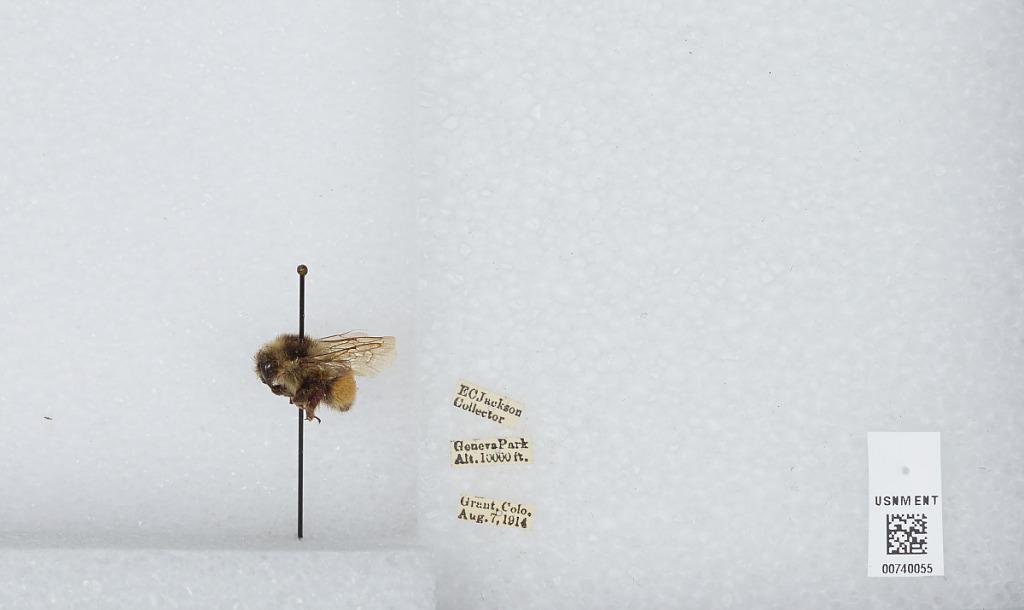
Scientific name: Bombus (Pyrobombus) bifarius Cresson
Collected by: E. Jackson
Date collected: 1914-8-7
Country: United States
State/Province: Colorado
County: Park
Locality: Geneva Park
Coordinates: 39.5178, -105.727